Anniston and Birmingham bus attacks

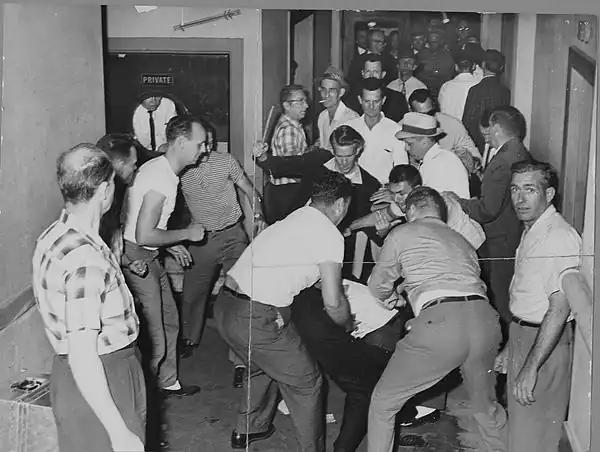
Black bystander George Webb is beaten by members of the Ku Klux Klan in Birmingham, Alabama. The man on the right with his back to the camera is FBI informant Gary Thomas Rowe Jr. The photograph (often misidentified as a photograph of the attack on Peck) was taken by Tommy Langston of the "Birmingham Post-Herald", who was chased and beaten by the mob moments after.

At a clandestine meeting arranged by Klan member Hubert Page, Connor assured Robert "Bobby" Shelton, the Imperial Wizard of the Alabama Knights, that the Klan would be given a fifteen minute window in which the police would turn a blind eye to attacks on the Freedom Riders. Likewise, Cook told Rowe:We're gonna allow you fifteen minutes...You can beat 'em, bomb 'em, maim 'em, kill 'em. I don't give a shit. There will be absolutely no arrests. You can assure every Klansman in the country that no one will be arrested in Alabama for that fifteen minutes.In the final days leading up to May 14, the Klan finalized their plan. To begin with, Anniston Klaverns, led by Kenneth Adams and William Chappell, would engage the Riders in Anniston. They would be responsible for ensuring that the Riders did not enter the bus stations. Following this initial assault, a second "mop-up action" would be carried out in Birmingham. One half of sixty handpicked Klansmen, encouraged to bring blunt weapons such as bats and clubs, would be assigned to the bus stations, while the other half would wait as a reserve force at a nearby hotel. Connor advised the Klan that they should find an excuse to start an altercation, for example, by having a Klansman pour coffee on himself and blame a Freedom Rider. Another suggestion was that if black Riders entered a white restroom, Klansmen should beat them and steal their clothes. This would force the Rider to leave the restroom undressed, allowing police to arrest them for public indecency.